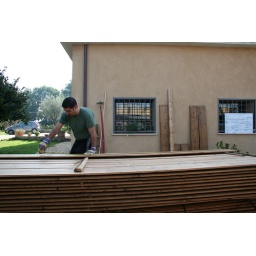
Roof building in Farm's house (16 ottobre 2006)